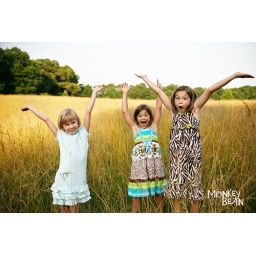
wm Three girls in field 2